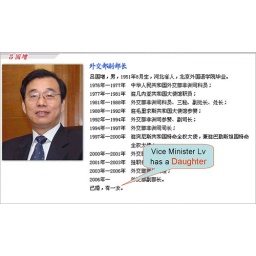
Serious Imbalance between male &amp;amp; female in the Ministry of Foreign Affairs of PRC.